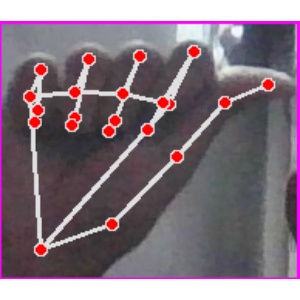
अक्षर: छ